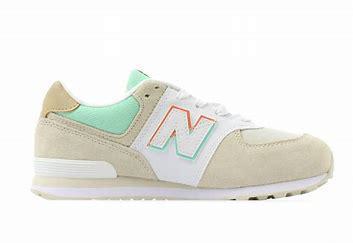
Brand: New
Model: Balance GC574